Lyla Lerrol

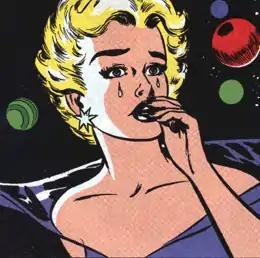
Lyla Lerrol in "Superman" #141, art by Wayne Boring.

Lyla Lerrol is a fictional character appearing in American comic books published by DC Comics. She first appeared in the "Superman" newspaper strip on August 27, 1960 before her comics debut in "Superman" #141, published September 15 of the same year. She is one of the many Superman characters with the initials "LL" (others include Lois Lane, Lex Luthor, Lori Lemaris, and Lana Lang).